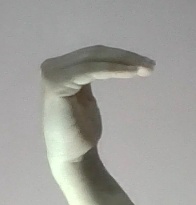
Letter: haa